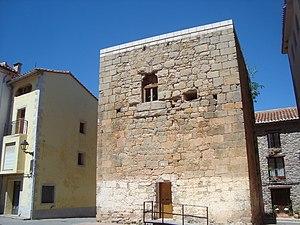
Cirat est une commune d'Espagne de la province de Castellón dans la Communauté valencienne. Elle est le chef-lieu de la comarque de l'Alto Mijares. Elle est située dans la zone à prédominance linguistique castillane.